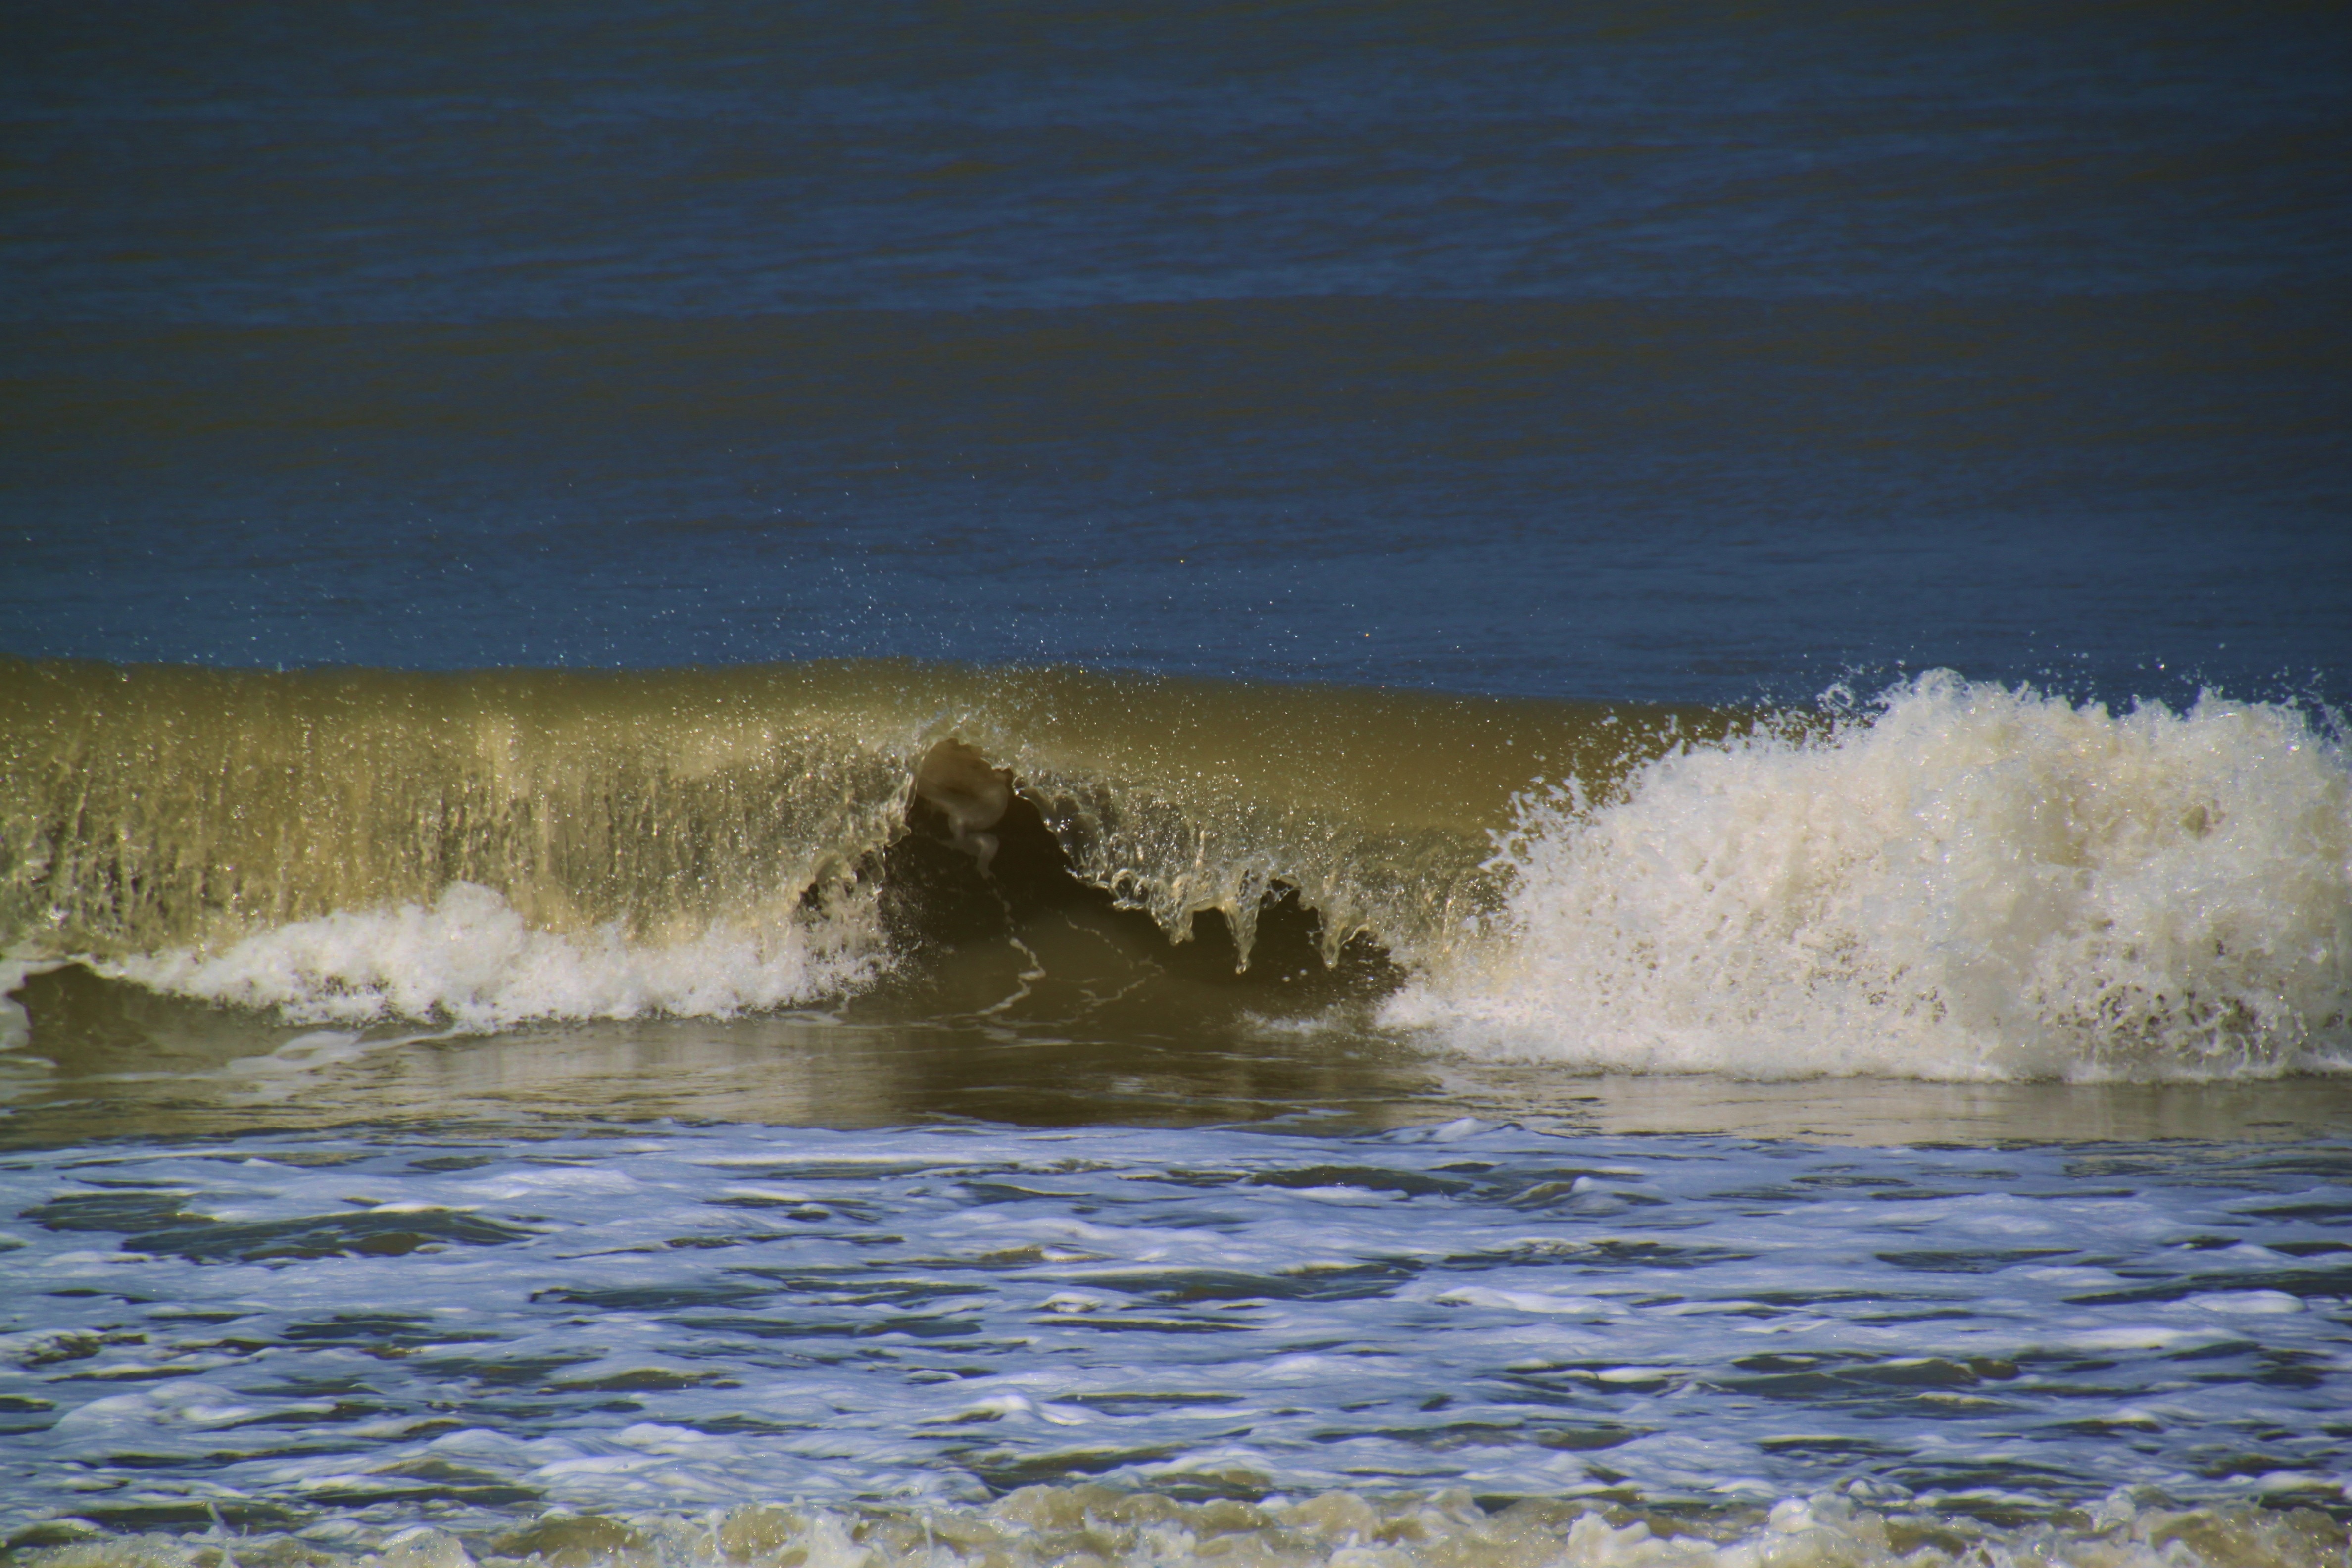
beach, sea, coast, water, nature, sand, ocean, horizon, cloud, sky, shore, wave, foam, surf, spray, bay, body of water, crest, north sea, sea water, wild surf, wave breaking, wind wave